Walter Rheinschild

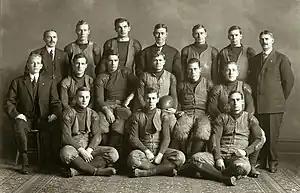
Official portrait of the 1907 Michigan football team—Rheinschild is second from the left in the back row.

Rheinschild enrolled at the University of Michigan in 1904 and played for Fielding H. Yost's Michigan Wolverines football teams of 1904, 1905, and 1907. Rheinschild also threw the shot put for the Michigan Wolverines men's track and field team alongside world record holder Ralph Rose, and played catcher on the Michigan Wolverines baseball team.